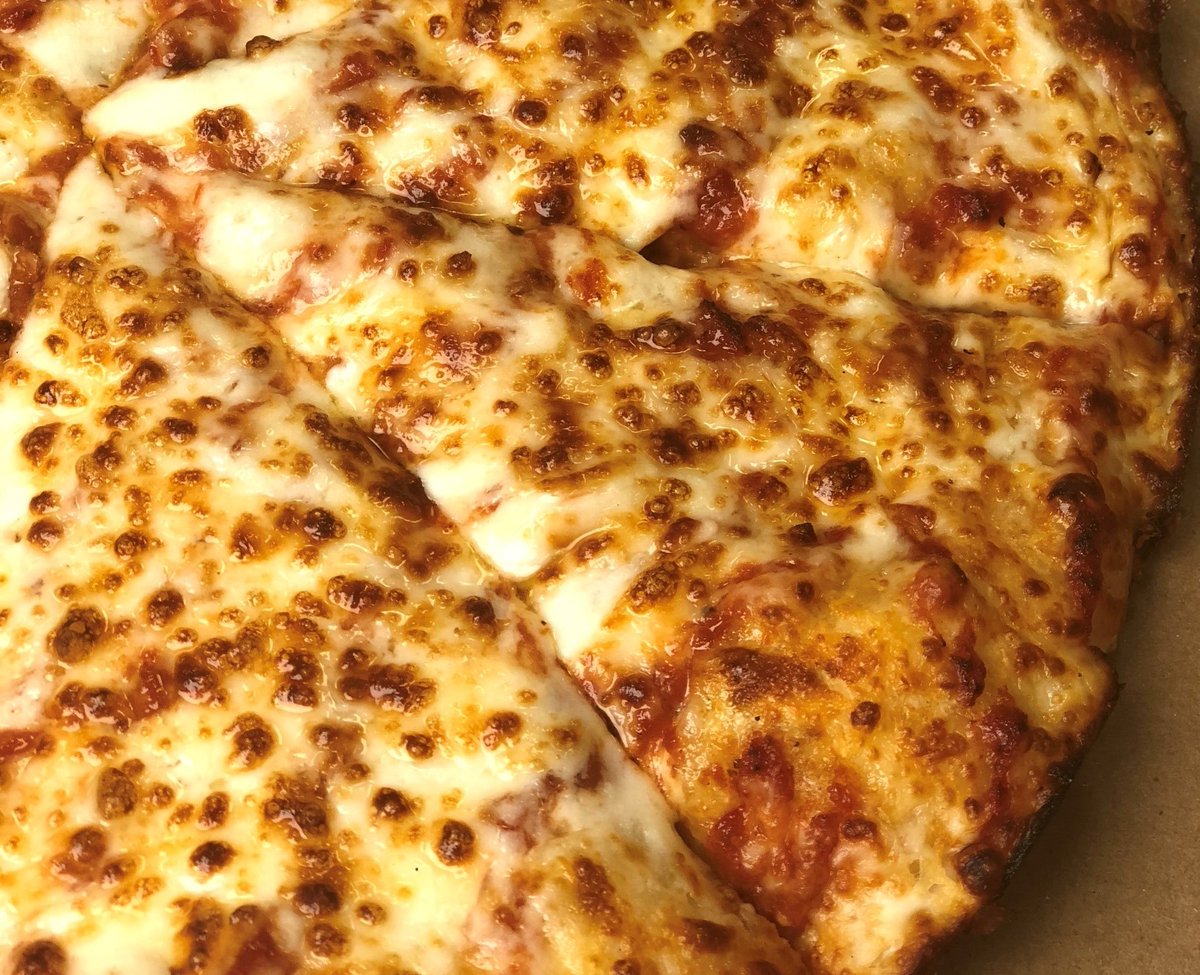
Dish: pizza